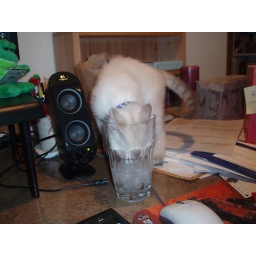
Kitty in water glass